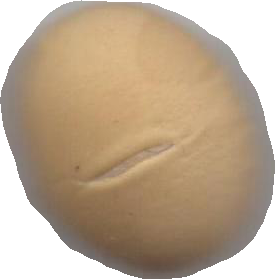
Variety: Dega